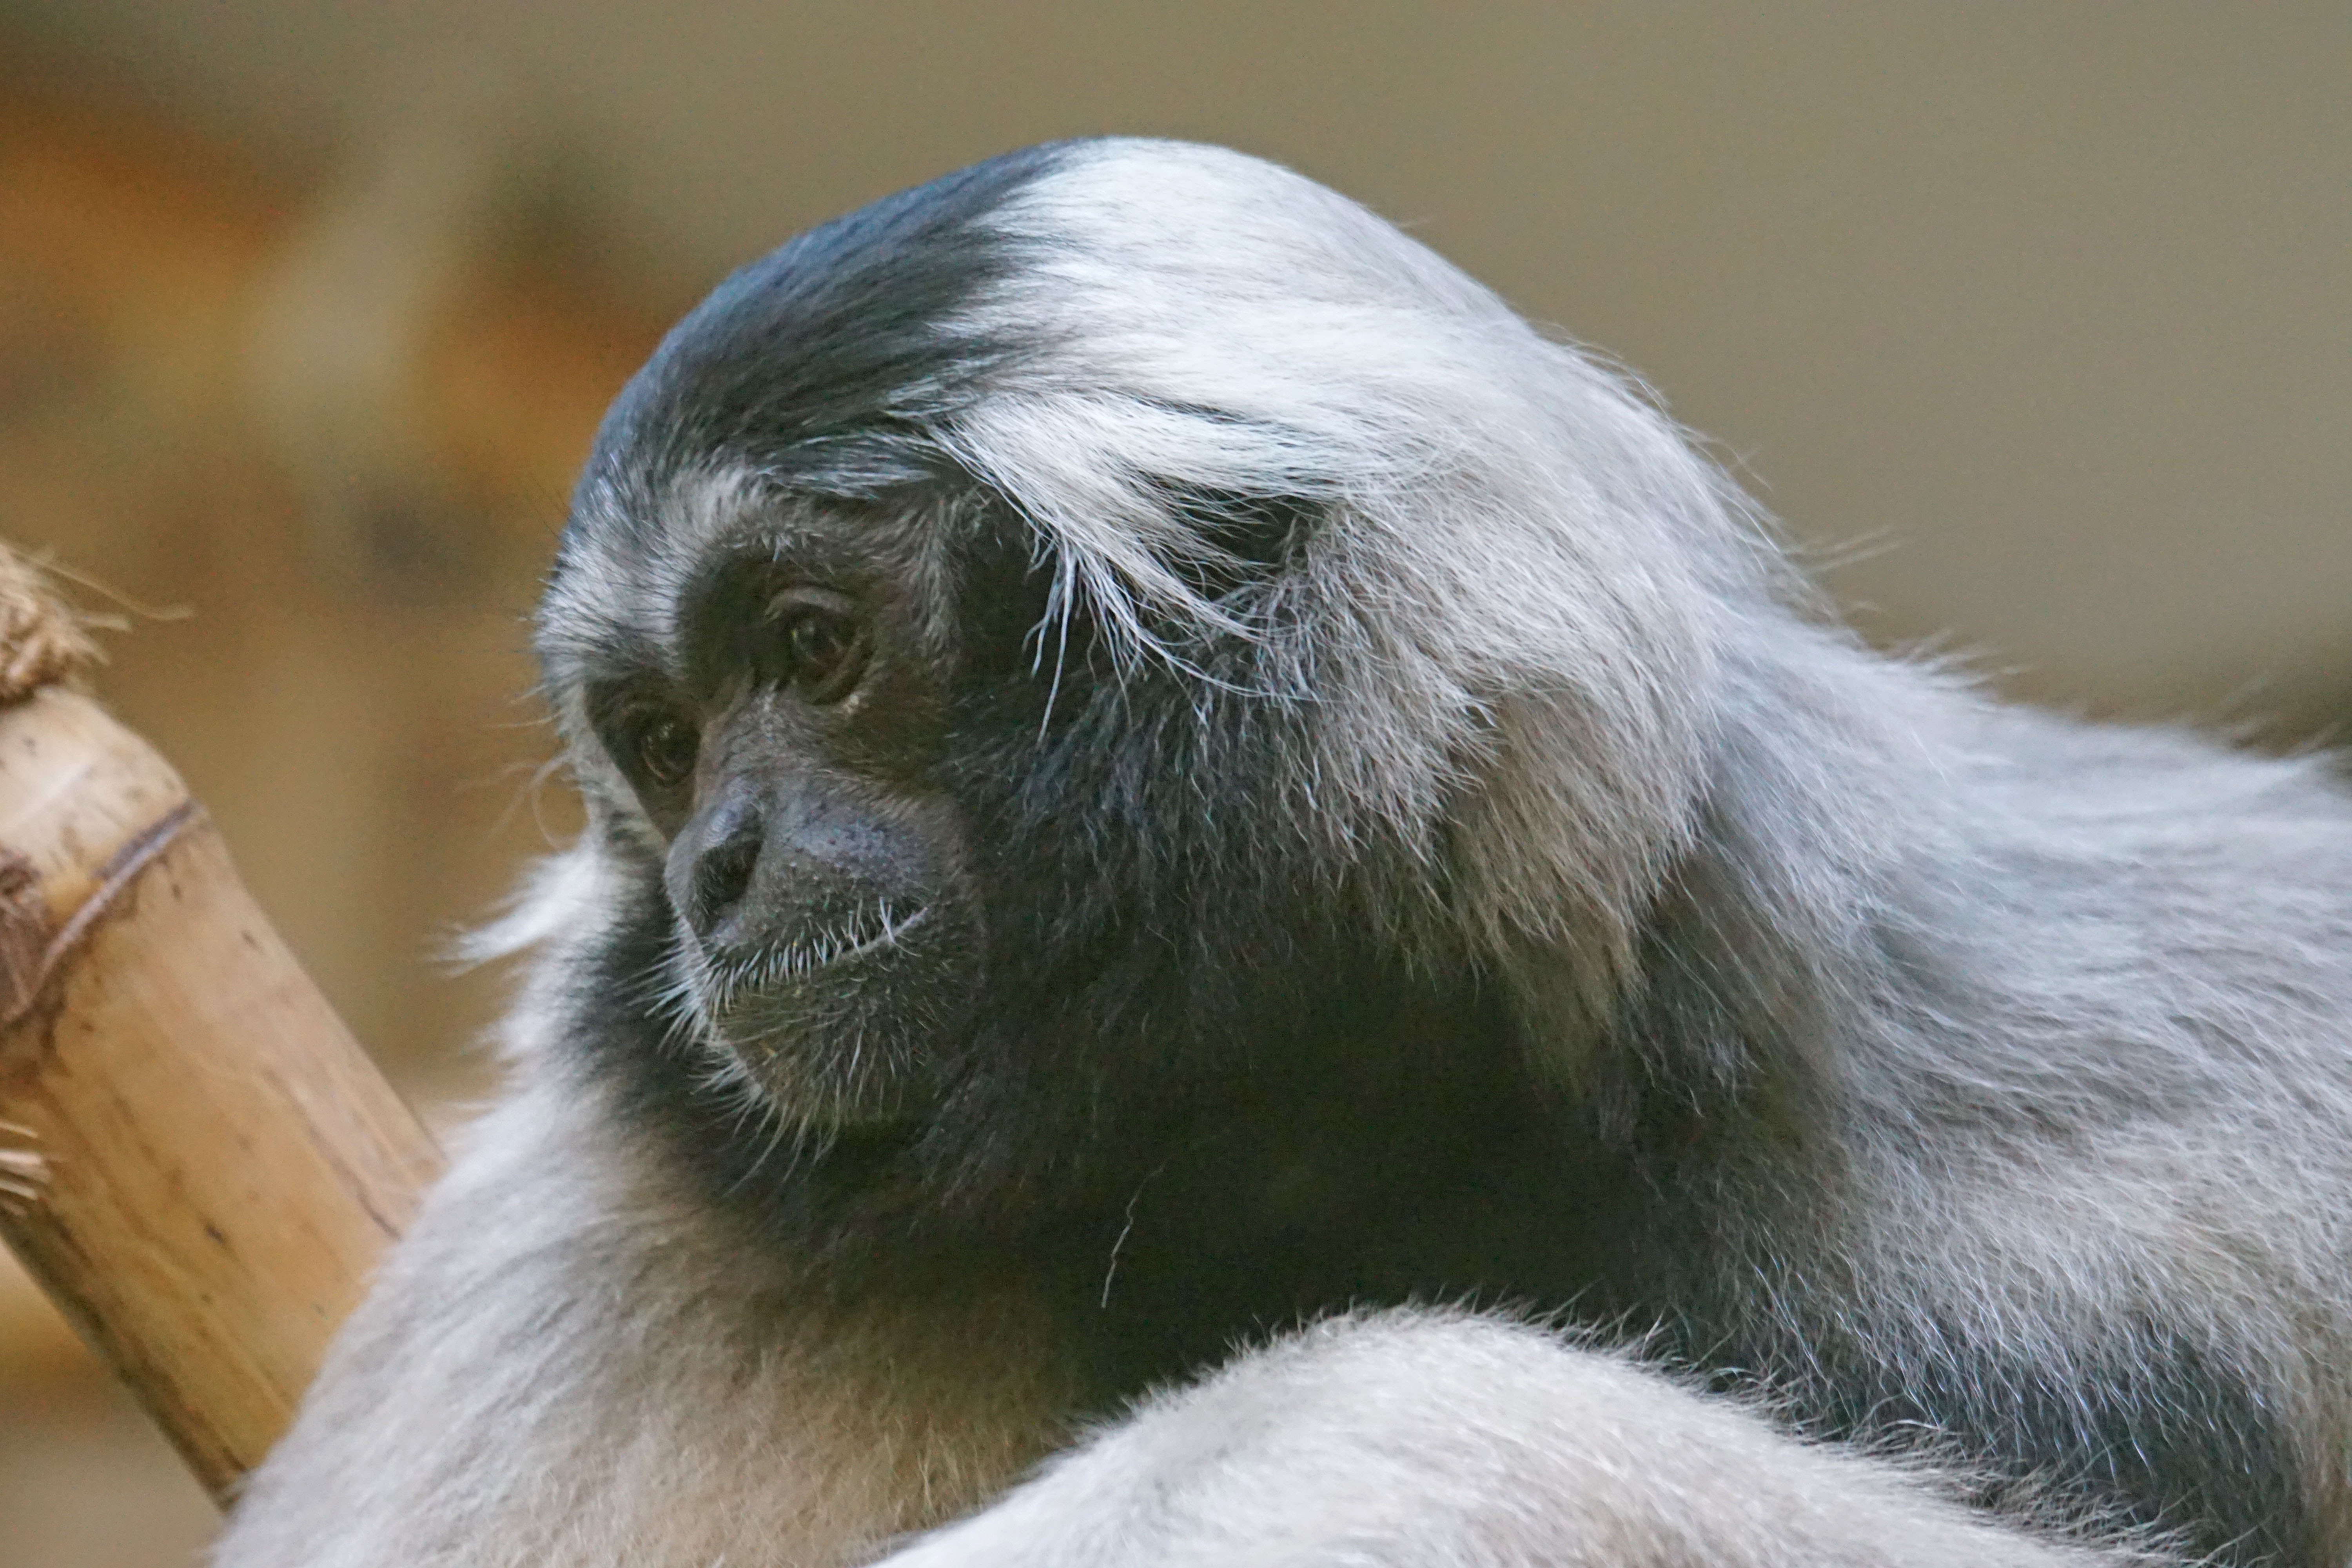
wildlife, zoo, beak, mammal, monkey, fauna, primate, gibbon, vertebrate, macaque, old world monkey, boredom, langur, new world monkey